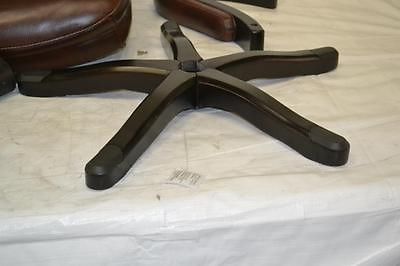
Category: chair